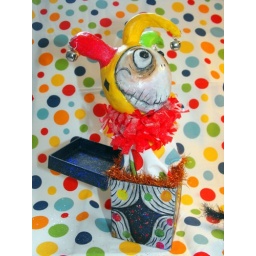
10 inch tall Grim in the box hand made paper clay art